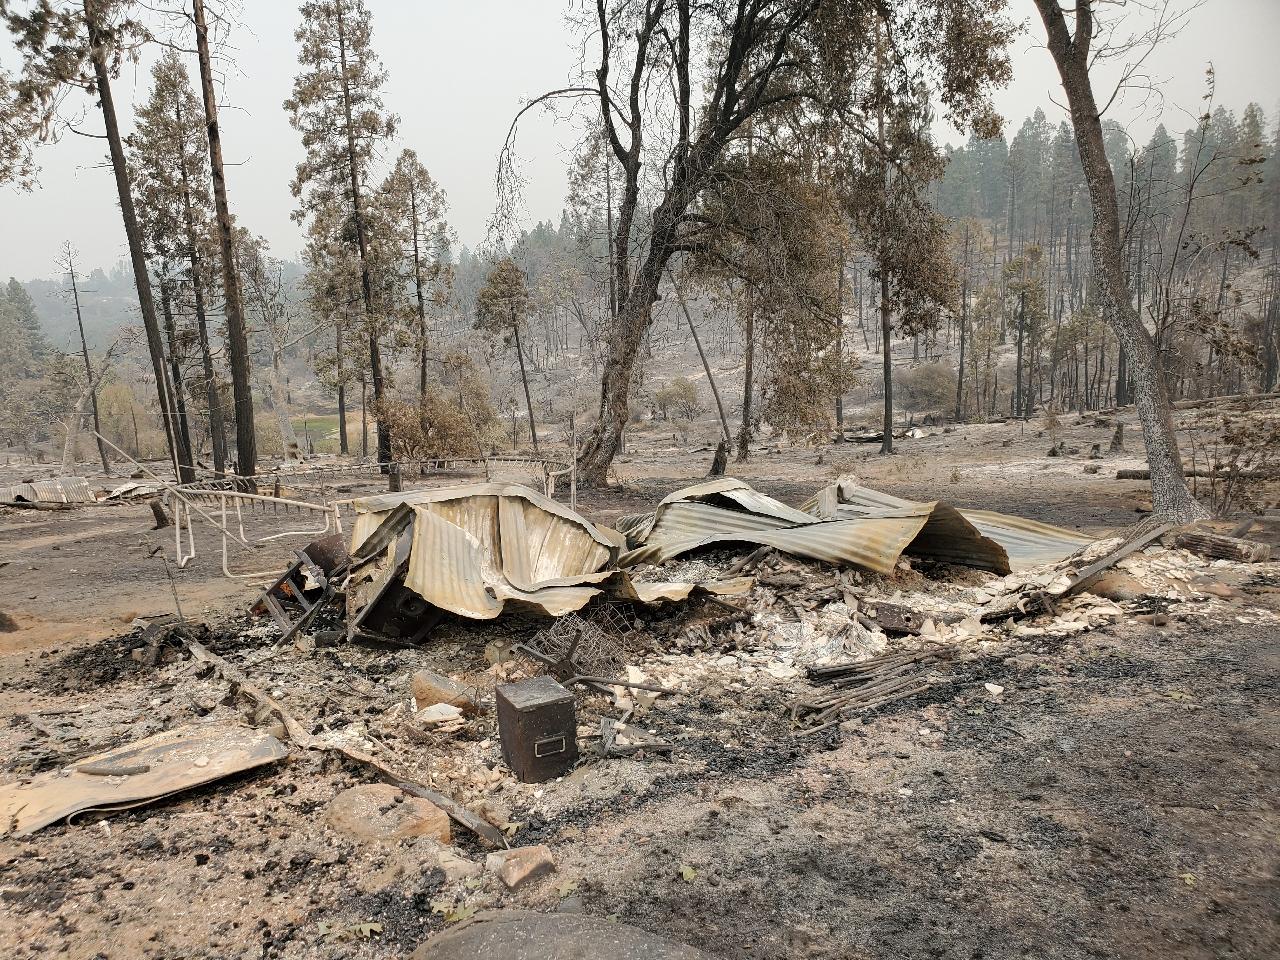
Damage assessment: destroyed